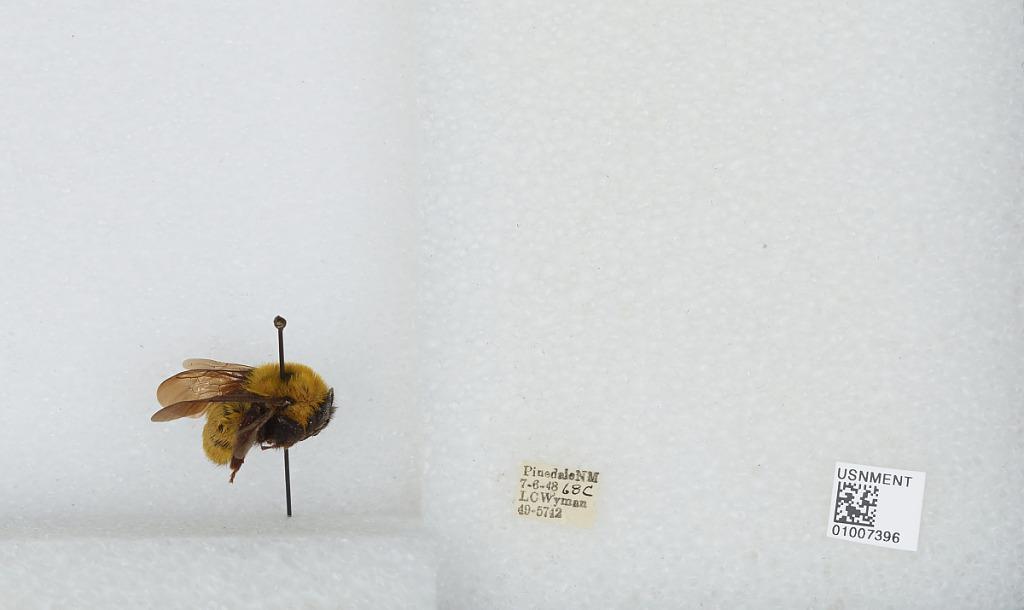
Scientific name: Bombus (Fervidobombus) fervidus fervidus (Fabricius)
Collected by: L. Wyman
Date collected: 1948-7-6
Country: United States
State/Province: New Mexico
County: McKinley
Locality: Pinedale
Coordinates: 35.6039, -108.448